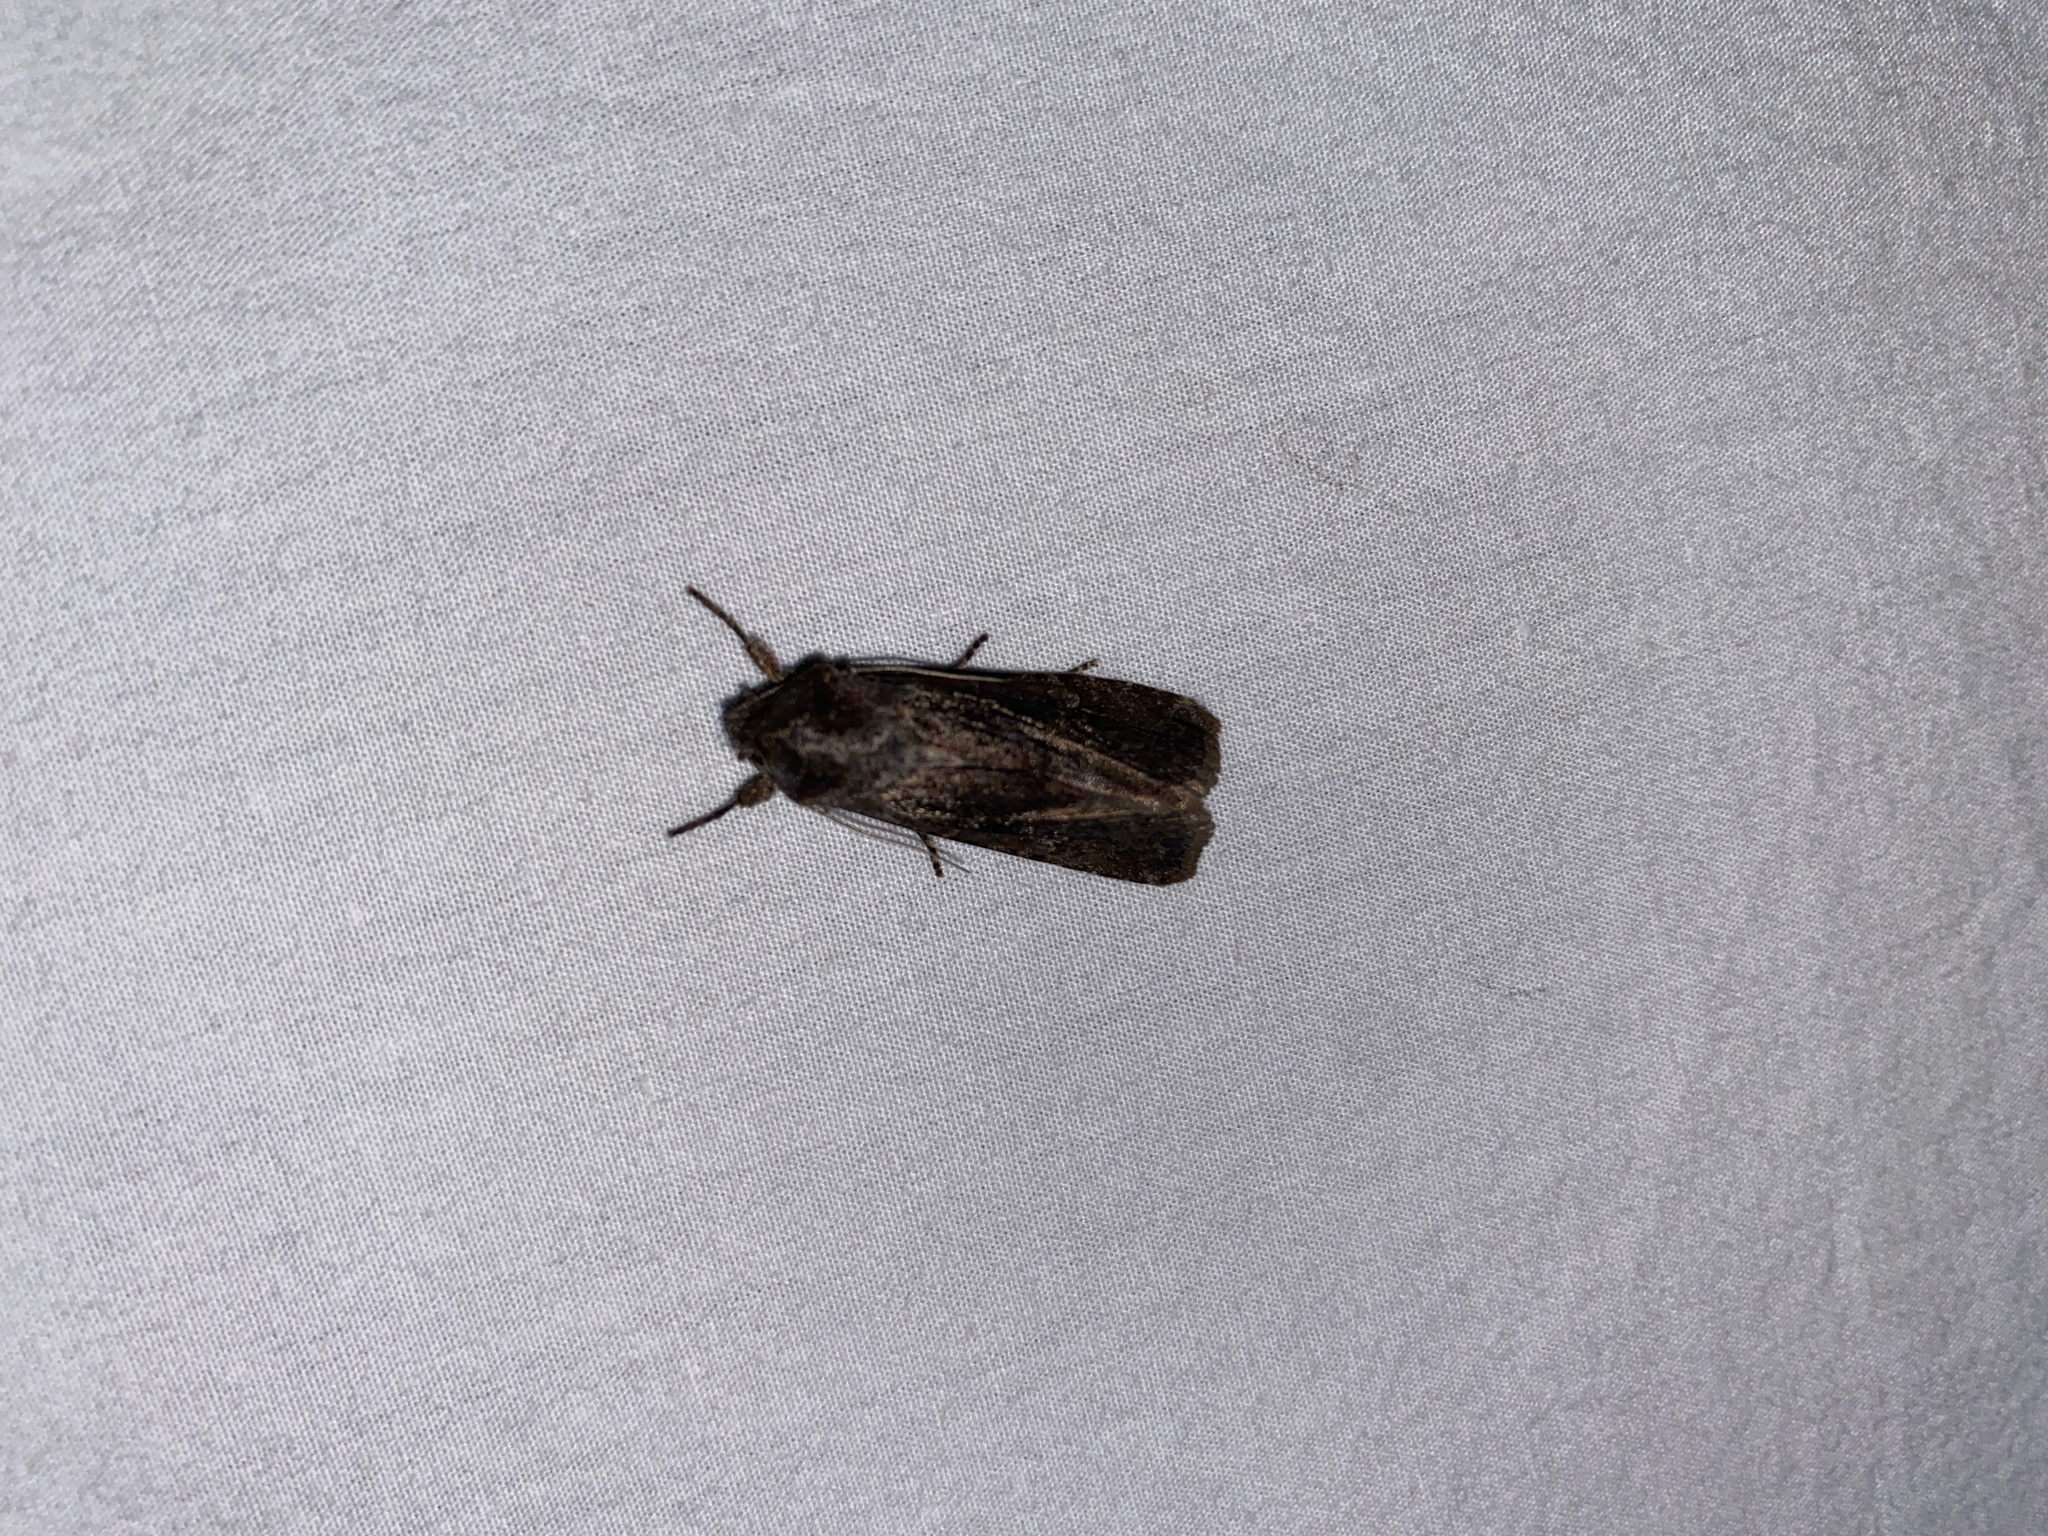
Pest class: cutworms